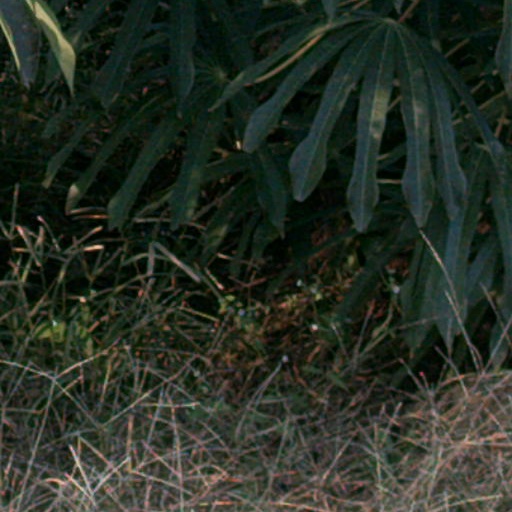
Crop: cassava